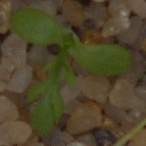
Label: scentless_mayweed